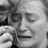
Emotion: sad